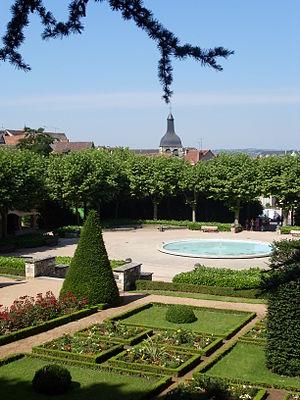
Parc Wilson de Montluçon
Montluçon est une commune française située dans le centre de la France, sous-préfecture du département de l'Allier dans la région Auvergne-Rhône-Alpes.